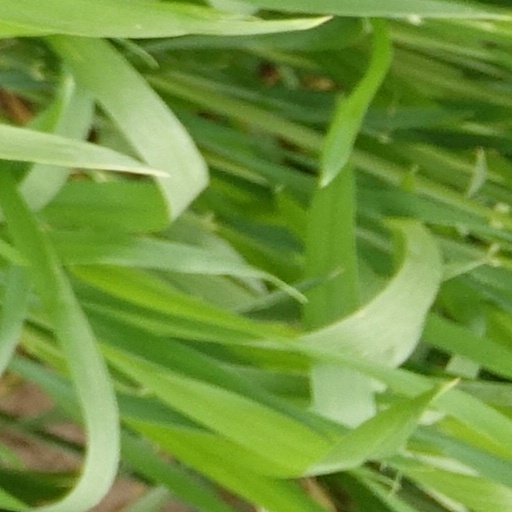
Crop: wheat